Christian Fuchs

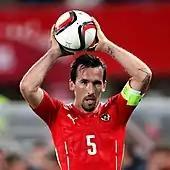
Fuchs during a UEFA Euro 2016 qualifier against Moldova in September 2015

Fuchs made his debut for the Austria national team on 23 May 2006 in a friendly match against Croatia, replacing Stefan Lexa for the final six minutes of the 4–1 loss at the Ernst-Happel-Stadion in Vienna.